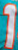
Number: 1